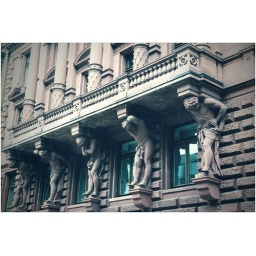
The side of a building in Frankfurt (I think) Germany. The bottom of the building houses a McDonald's restaurant.